Two Mothers (TV series)

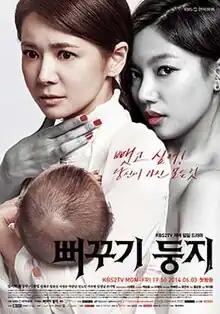
Promotional poster

Two Mothers is a 2014 South Korean daily drama starring Jang Seo-hee, Lee Chae-young, Hwang Dong-joo and Kim Kyung-nam. It premiered on KBS2 on June 3, 2014, airing every Monday to Friday at 19:50 for 102 episodes.